Arlington High School (Massachusetts)

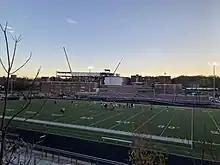
Pierce Field with the under-construction school in the background, 2022

Arlington's first high school, named Cotting Academy and then Cotting High School, was built in 1858 on what is still named Academy Street. It stood at 19 Academy, on the location of what is now the Arlington Masonic Temple.